Felipe Calderón

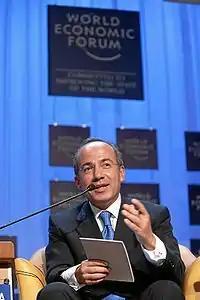
Speaking during "Latin America Broadens Its Horizons", a session at the 2007 Annual Meeting of the World Economic Forum.

The Cancún Accord was a widely praised triumph credited to the deft handling by the Calderón and his team and received a standing ovation. Along with hosting and chairing the Cancún climate accord that reached agreements on targets and reaffirmed the agreement on compensating developing nations for damage from climate change, Mexico earned the G-20's trust and confidence to preside over the group during 2012, including a summit in Los Cabos.